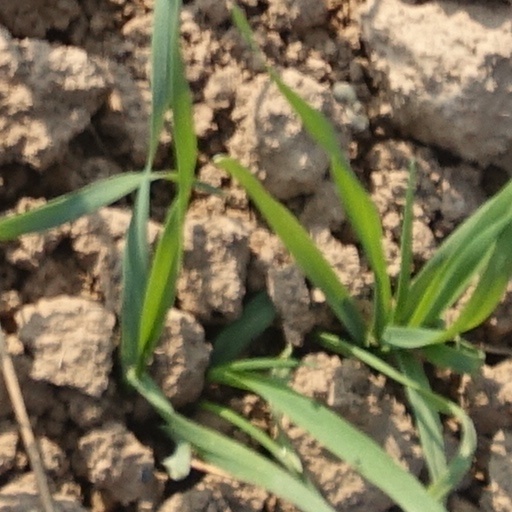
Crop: wheat